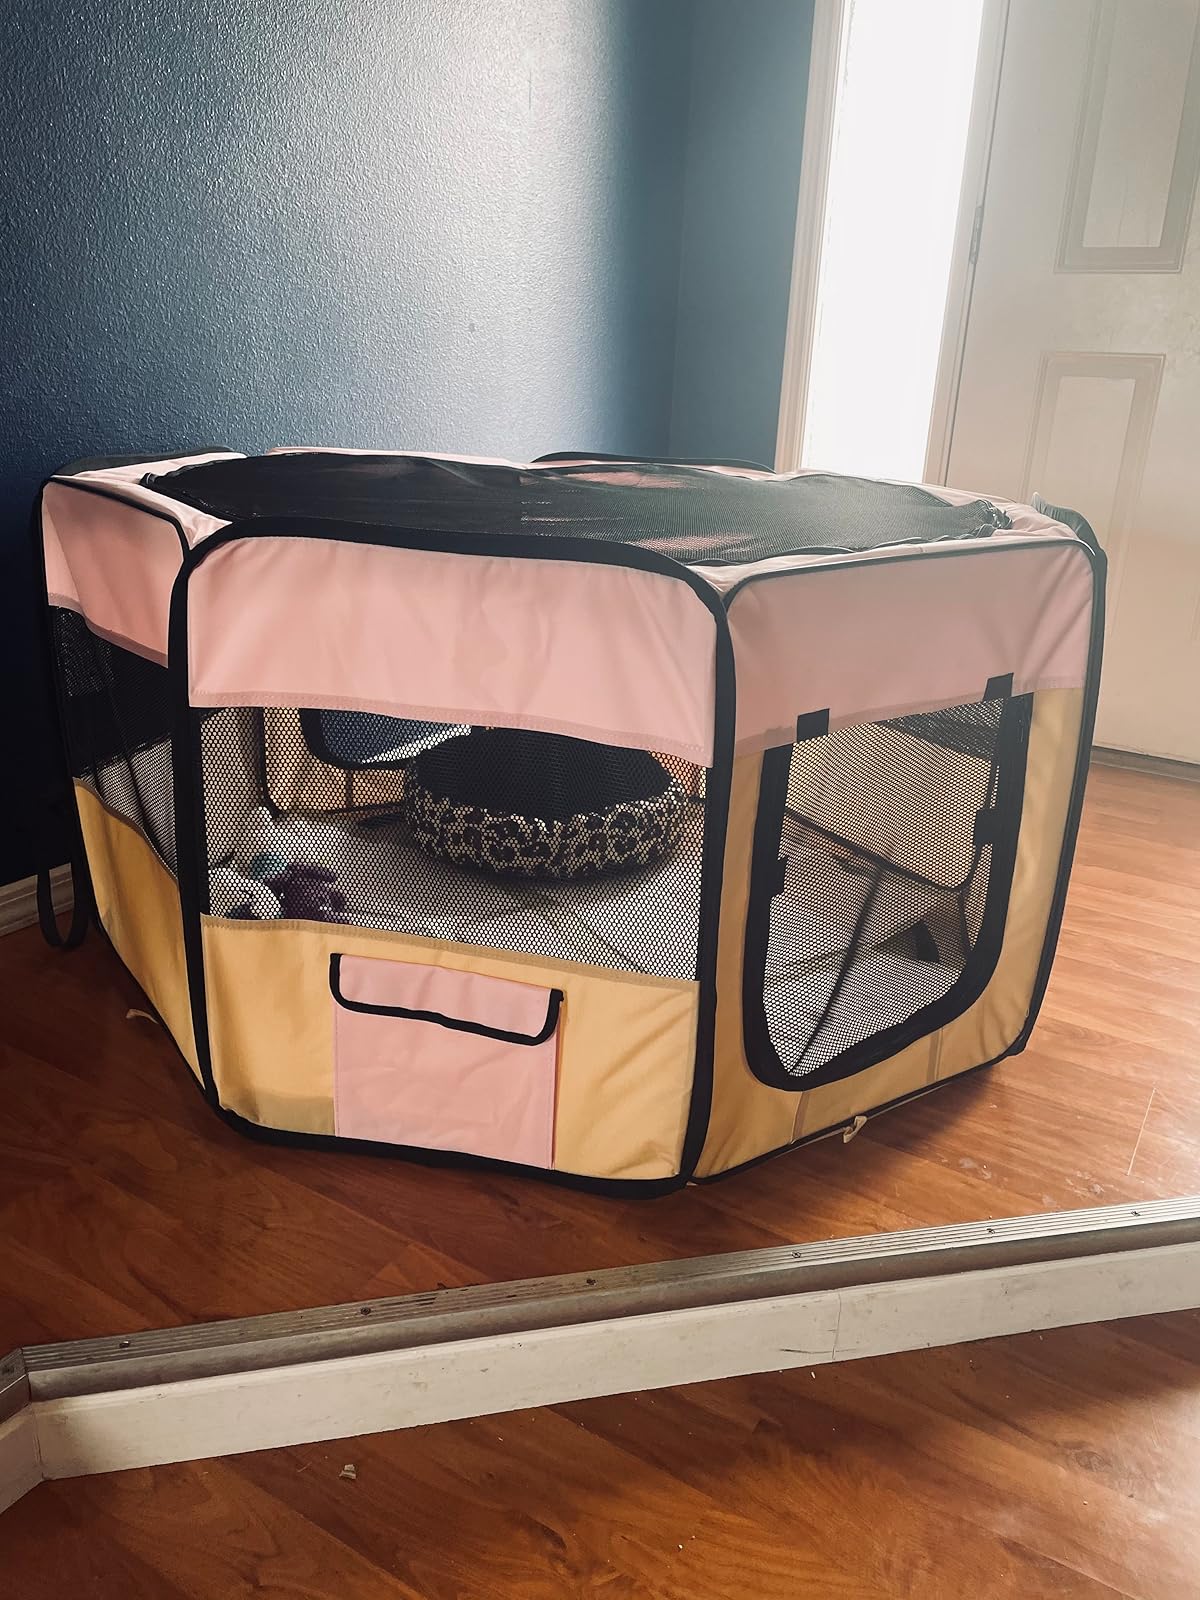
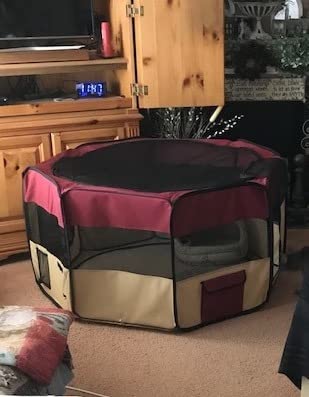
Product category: items_kennel
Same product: no